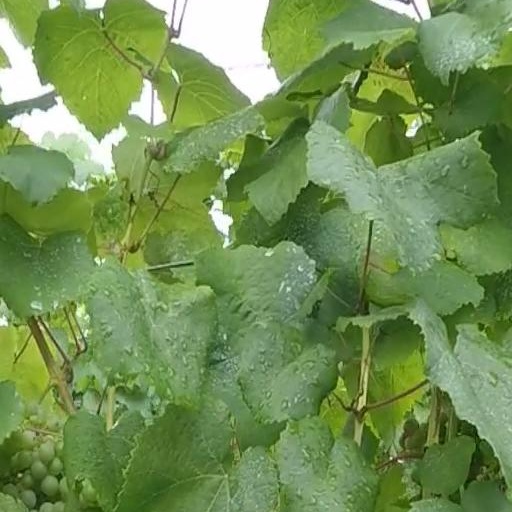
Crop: grape